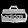
Label: Bag